Francis Kallarakal

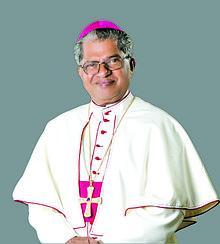
The Most. Rev. Dr. Francis Kallarackal

Francis Kallarackal was the Metropolitan Archbishop of the Roman Catholic (Latin Rite) Archdiocese of Verapoly in India. He was appointed by Pope Benedict XVI on 20 February 2010.